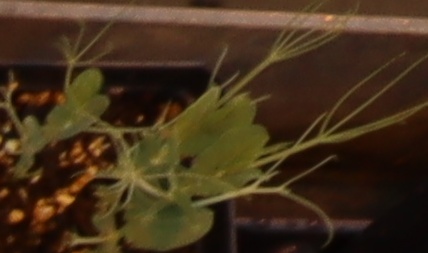
Label: Field Pea